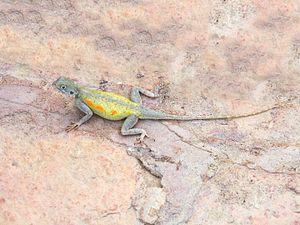
Agama impalearis est une espèce de sauriens de la famille des Agamidae.